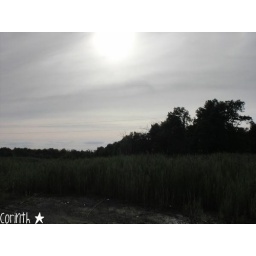
The trees and field in the country.